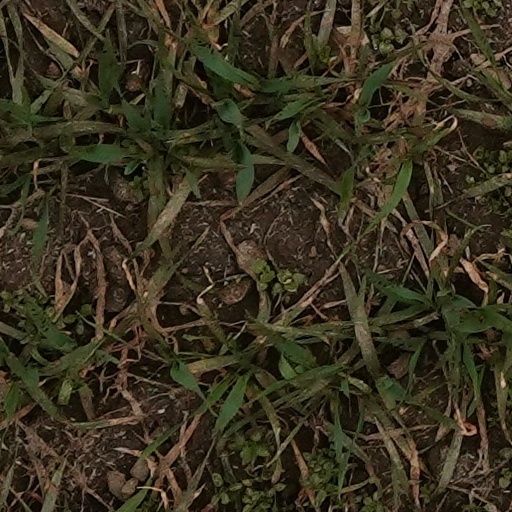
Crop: wheat